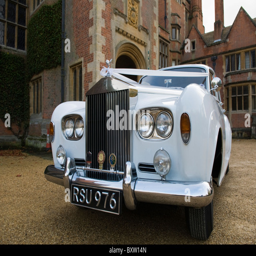
car dressed up for a wedding